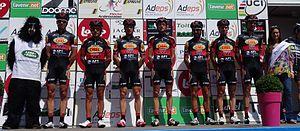
Reportage photographique réalisé le dimanche 22 juin à l'occasion du départ et de l'arrivée de la Flèche ardennaise 2014 à Herve, Belgique.
La 49ᵉ édition de la Flèche ardennaise a eu lieu le 22 juin 2014. La course fait partie du calendrier UCI Europe Tour 2014 en catégorie 1.2. Elle a été remportée par Stefan Küng en 4 h 18 min 20 s, suivi quarante-trois secondes plus tard par son coéquipier Loïc Vliegen et quarante-huit secondes plus tard par Boris Dron. Tim Vanspeybroeck, grâce à sa 19ᵉ place, reste leader de la Topcompétition. Sur 158 coureurs qui ont pris le départ, 56 seulement ont franchi la ligne d'arrivée.
La saison 2014 de l'équipe cycliste Cibel est la neuvième de cette équipe, mais la première en tant qu'équipe continentale.